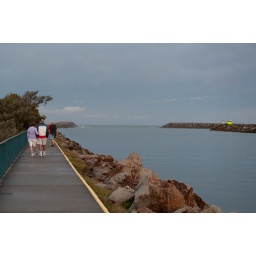
Walking down the wall to the beach in the evening light